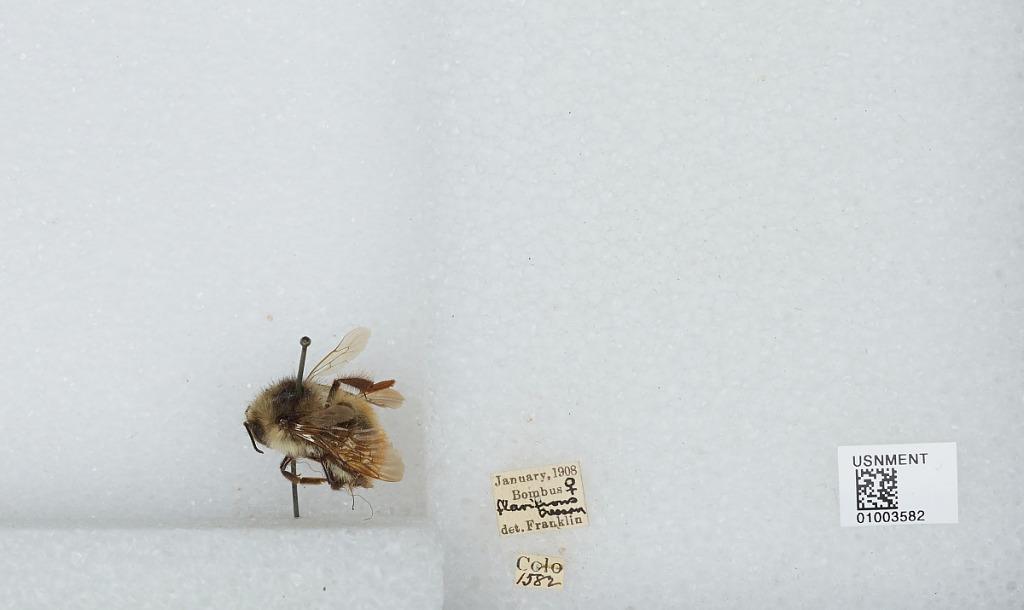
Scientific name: Bombus (Pyrobombus) flavifrons Cresson
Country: United States
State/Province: Colorado
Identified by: Franklin